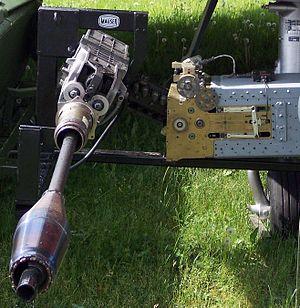
Un canon revolver, ou canon à barillet, est un type de canon automatique, équipant communément les aéronefs. C'est un canon monotube doté d'un cylindre contenant plusieurs chambres, reprenant le système du revolver. Cet équipement permet d'accélérer la cadence de tir et certains canons utilisent même des processus accélérateurs, comme un moteur électrique.